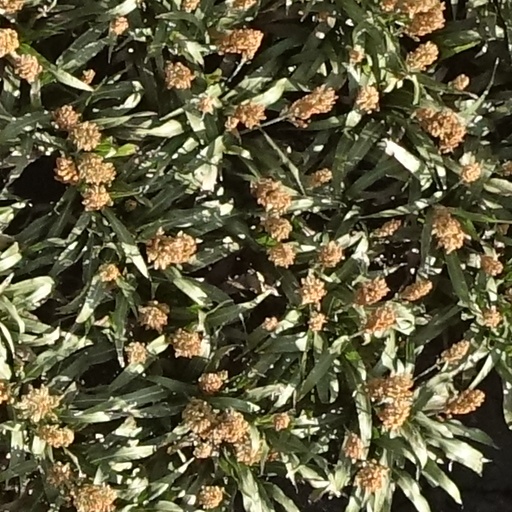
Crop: sorghum